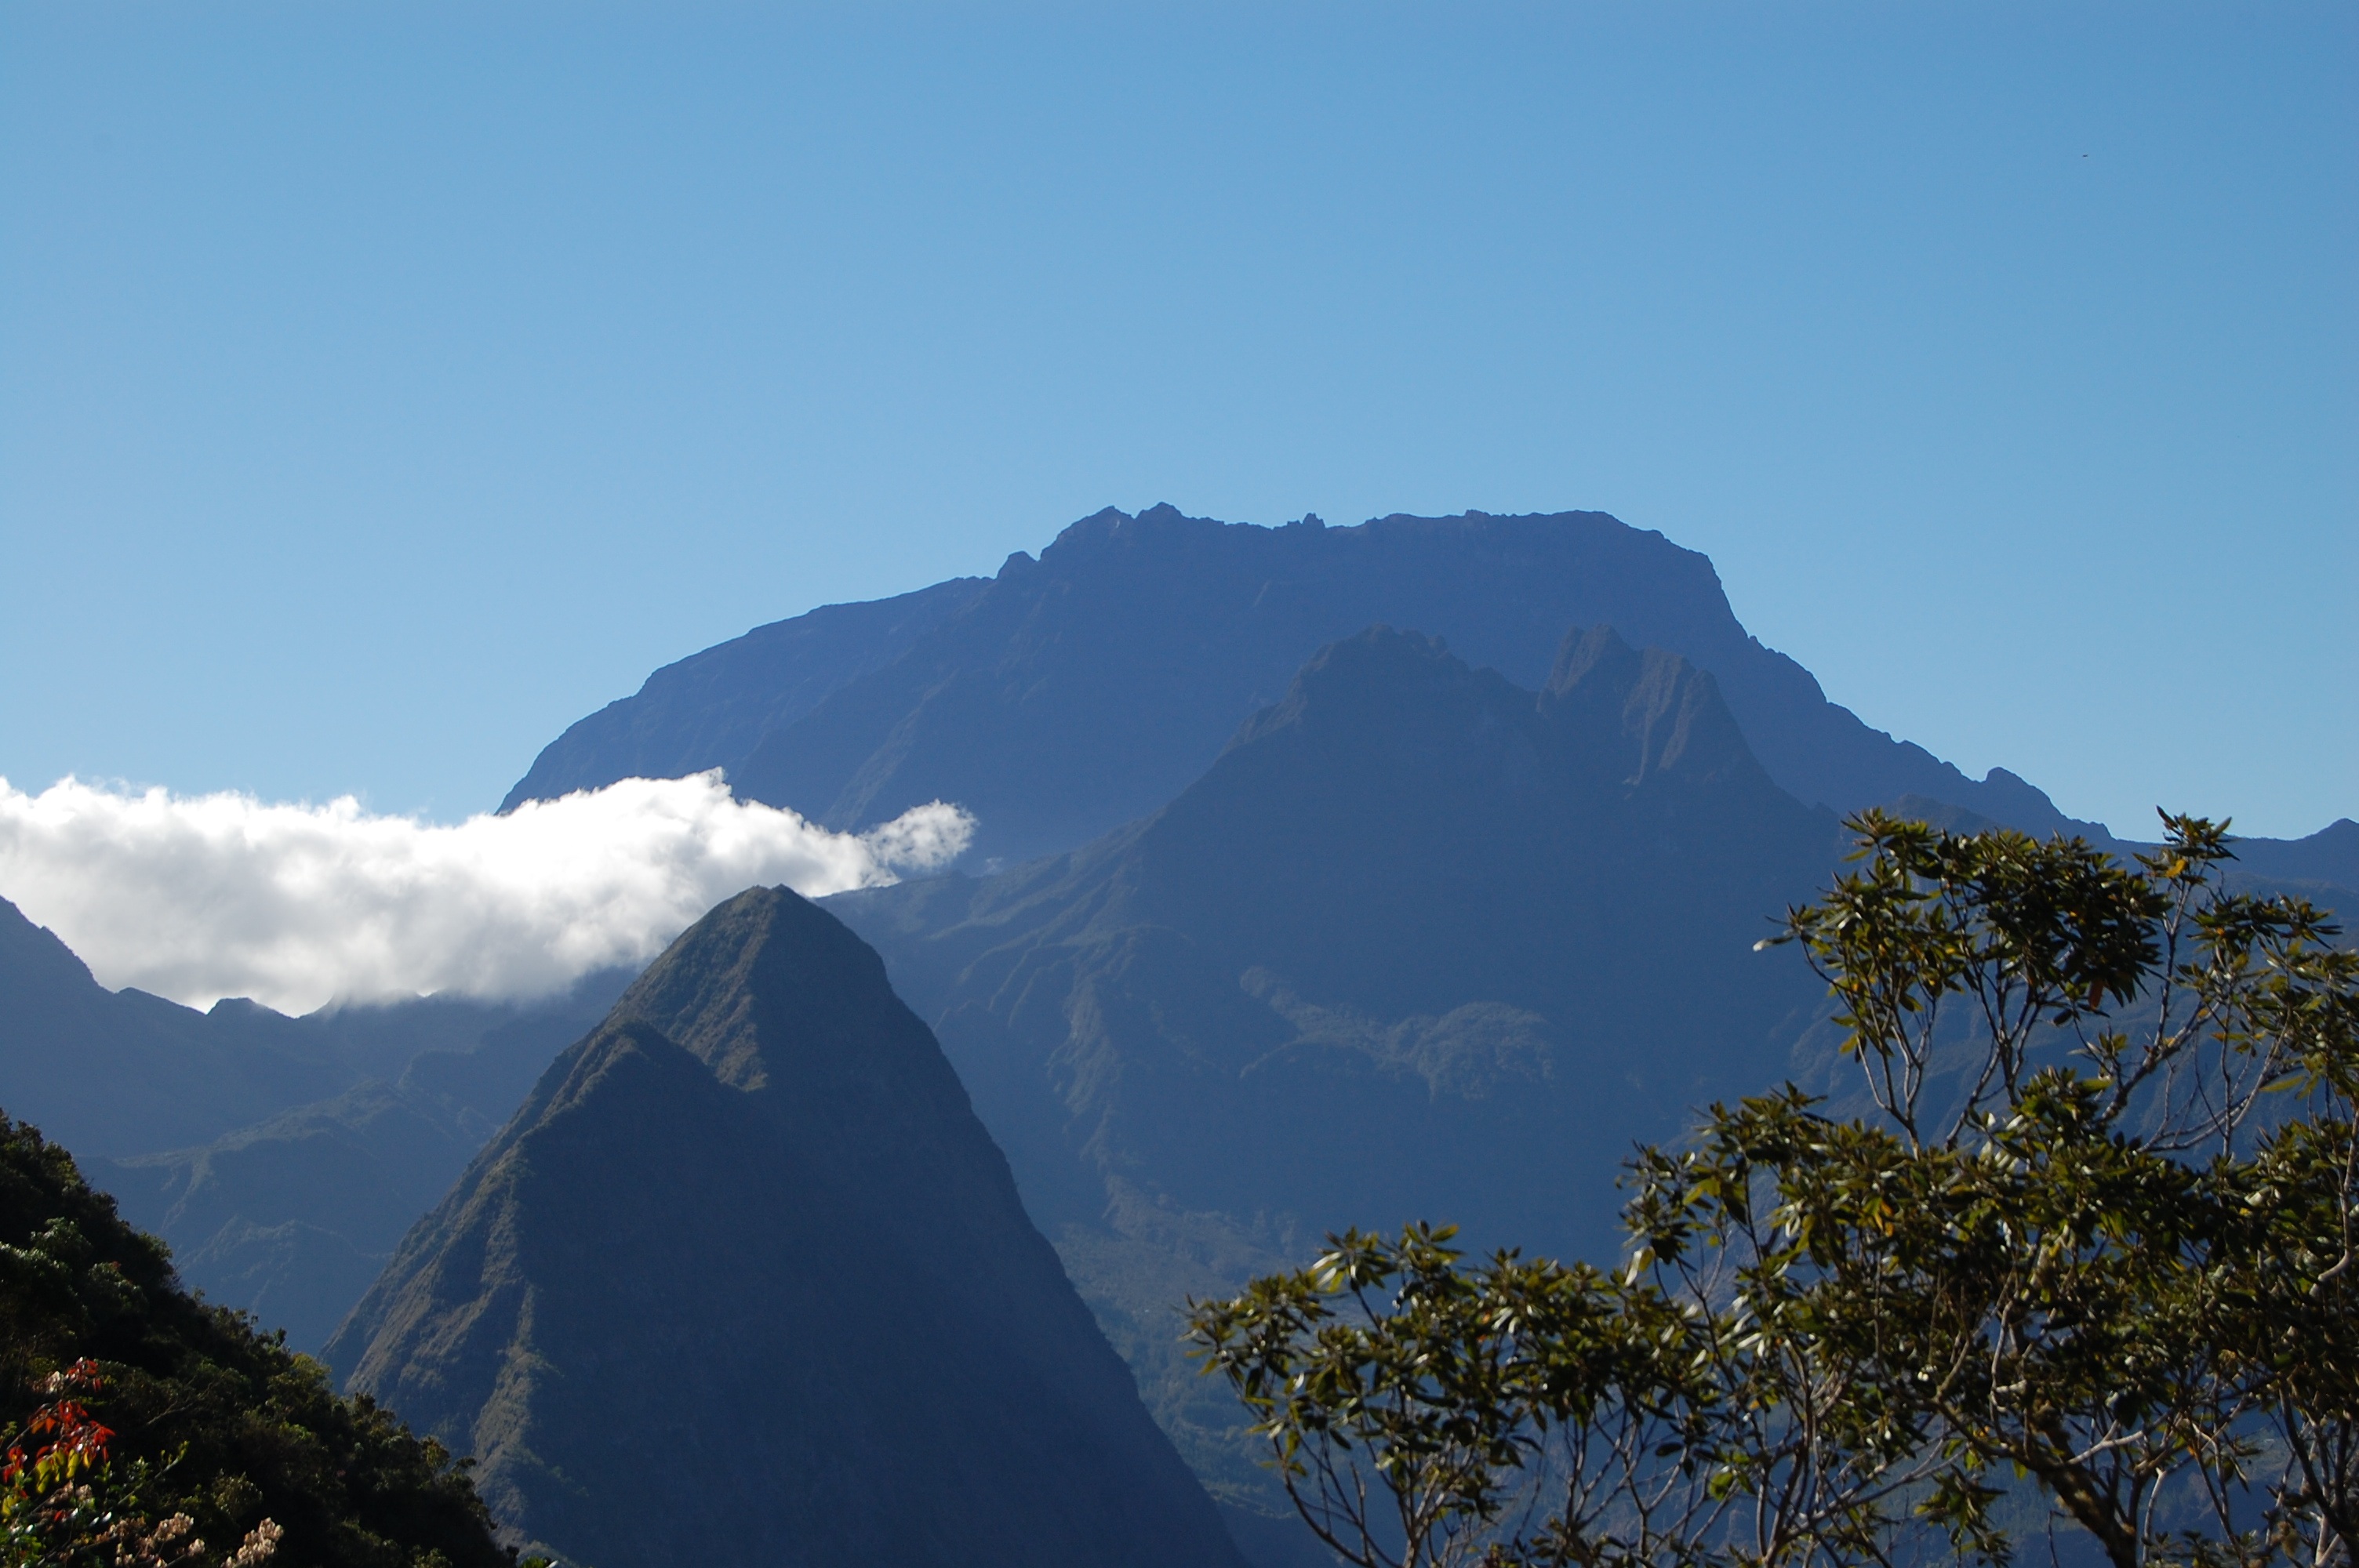
nature, wilderness, walking, mountain, cloud, sky, hill, adventure, view, mountain range, blue, freedom, ridge, summit, clouds, alps, overview, plateau, reunion, fell, top, landform, geographical feature, mountainous landforms